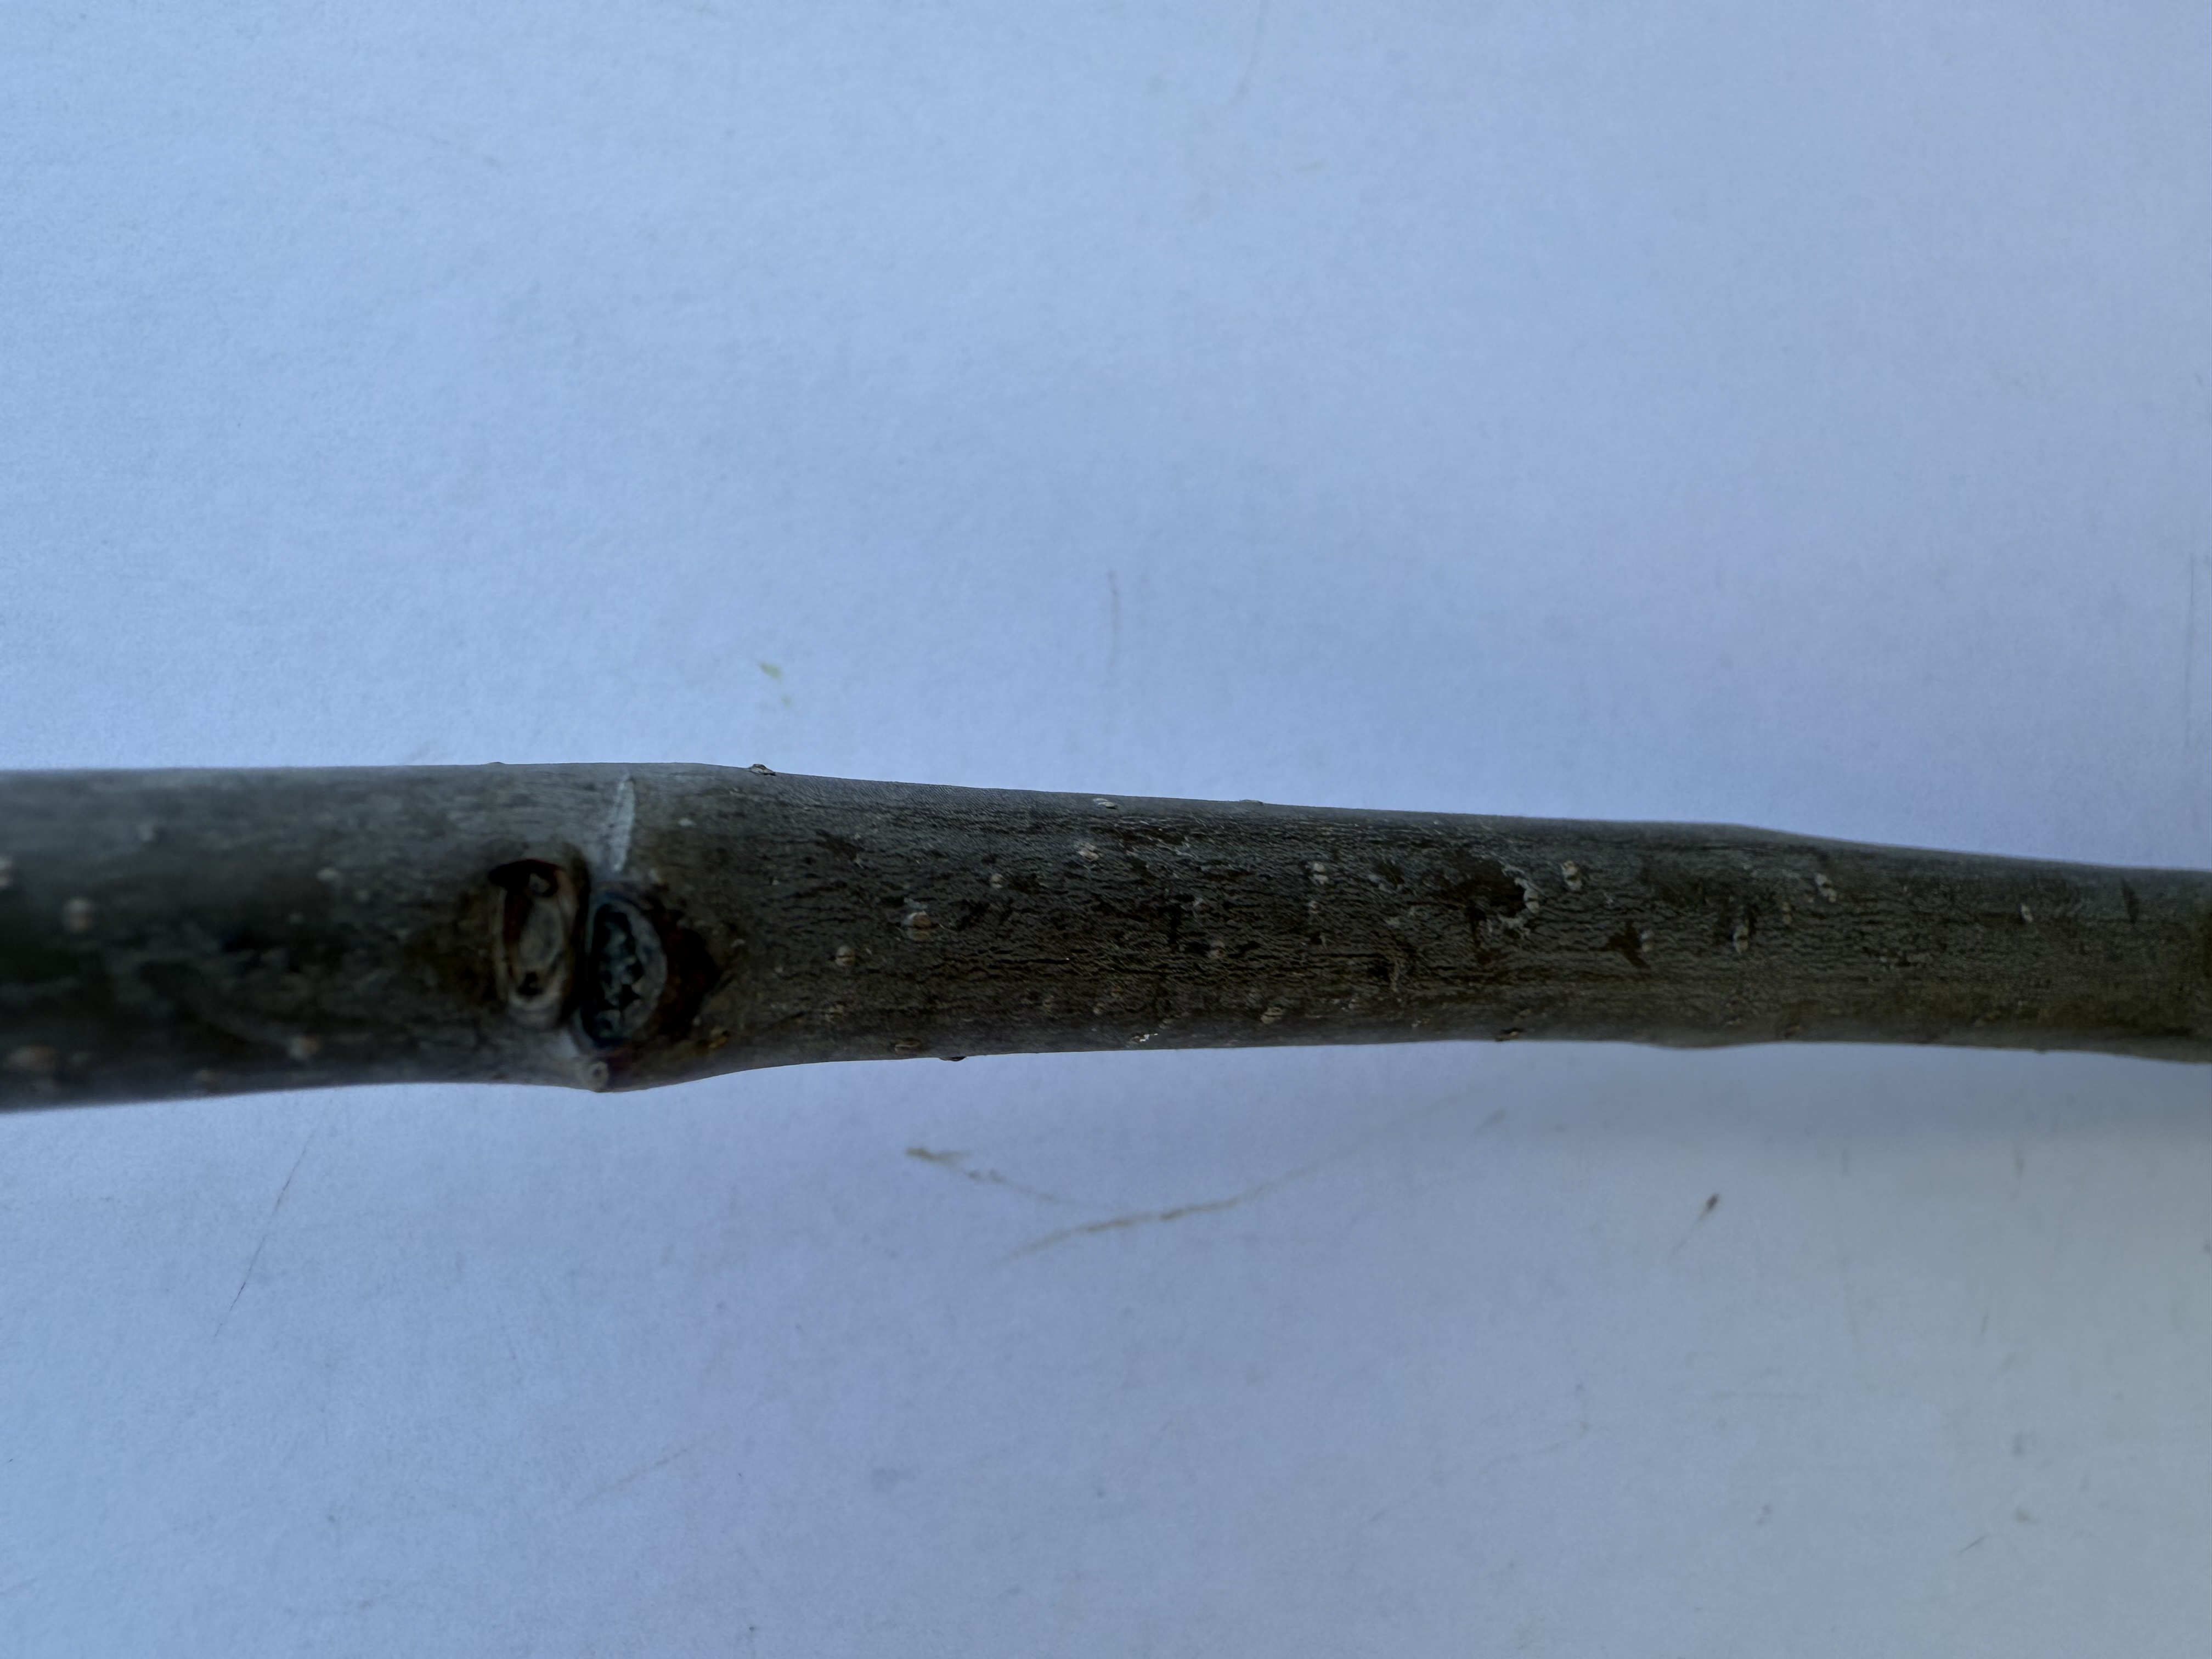
Variety: Chestnut